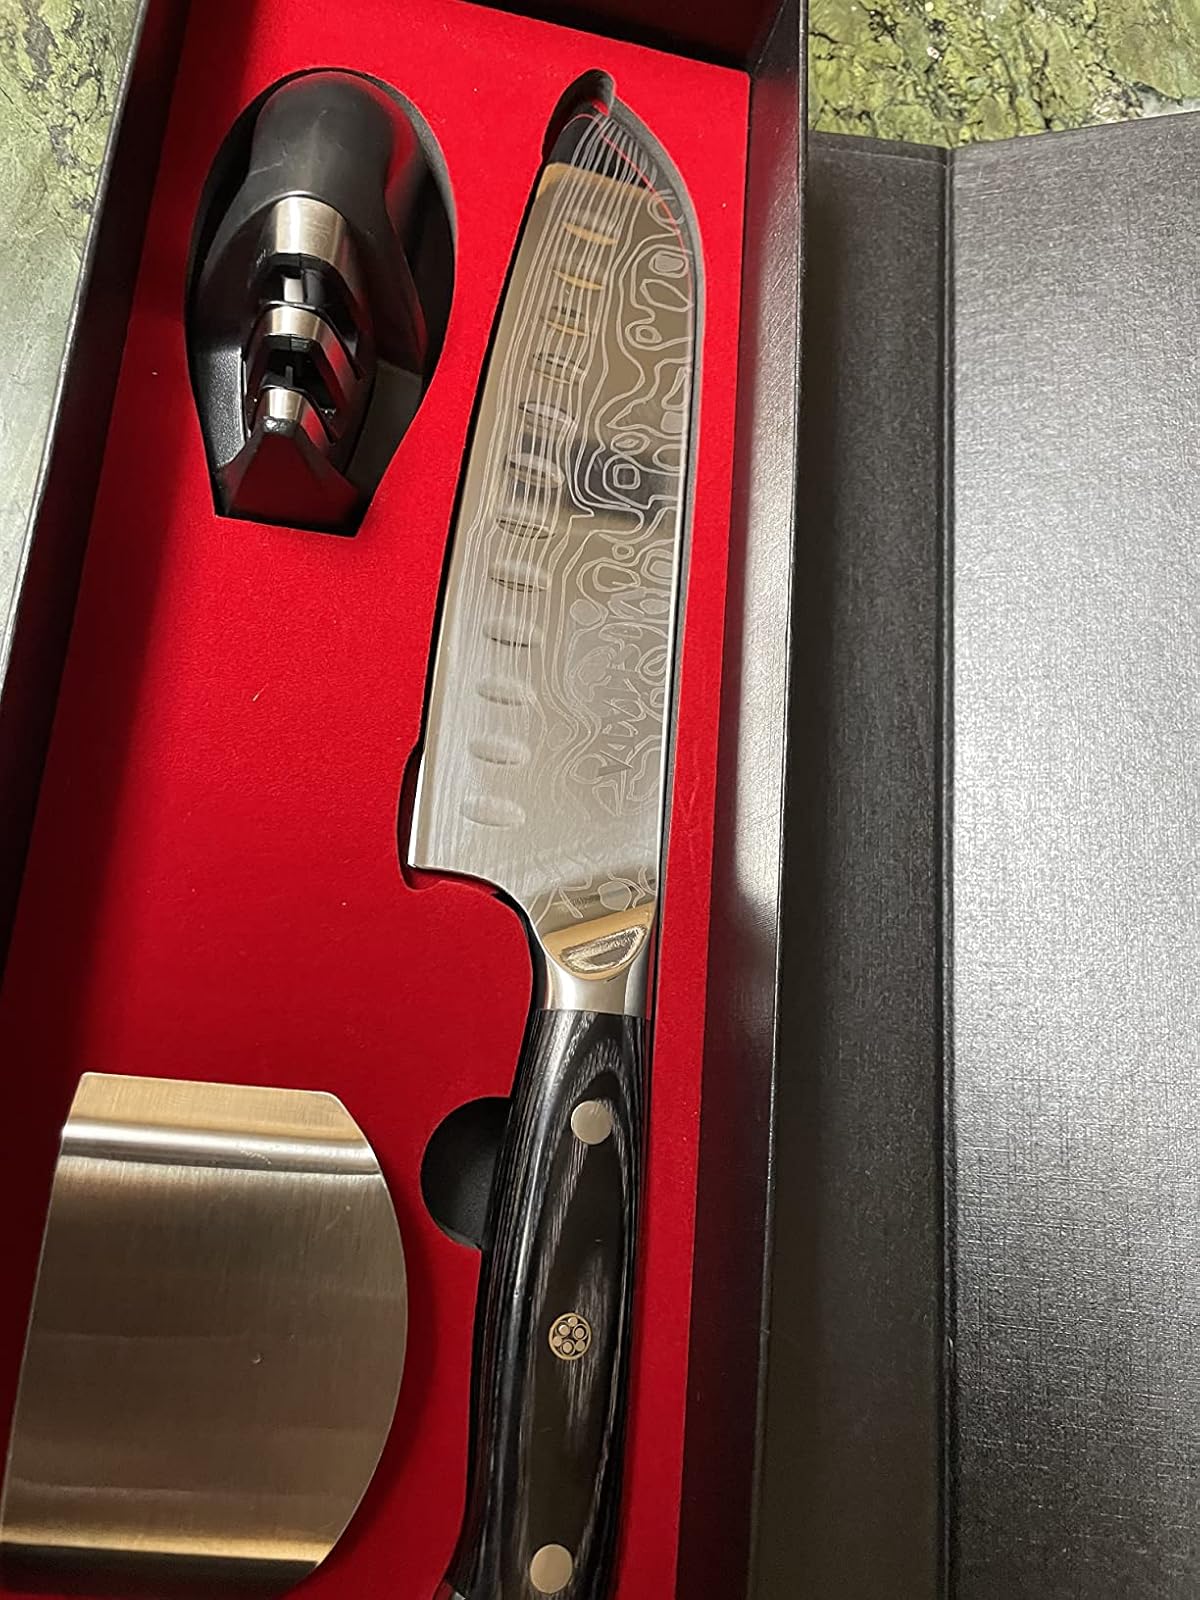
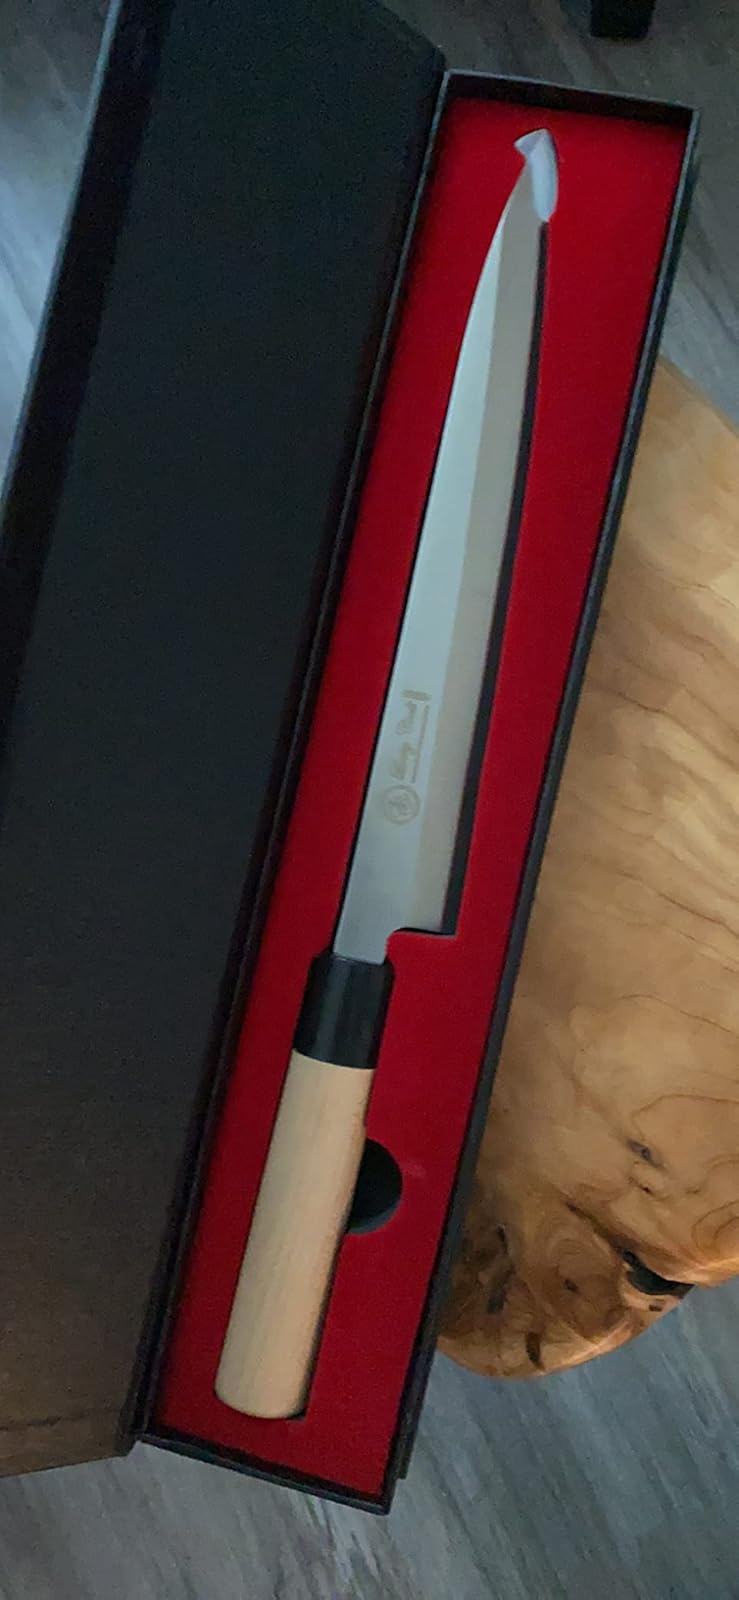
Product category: items_knife
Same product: no